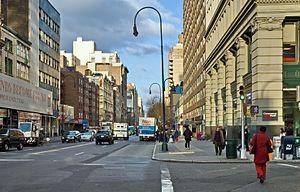
La 14ᵉ Rue est une rue de l'arrondissement de Manhattan à New York, qui constitue l'un des principaux axes est-ouest de la ville. La largeur de la 14ᵉ Rue est ainsi proche à certains endroits de celle des célèbres avenues de Manhattan, qui couvrent toutes un axe nord/sud. La rue est également réputée comme une rue d'affaires. Autrefois, la 14ᵉ était une rue assez chic, mais qui a perdu de son glamour lorsque la ville s'est étendue au nord. Au niveau de Broadway, la 14ᵉ constitue la frontière sud du quartier d'Union Square, mais la rue marque aussi la limite nord du Greenwich Village et de l'East Village, et la limite sud de Chelsea, du Flatiron District et de Gramercy.
Adolph Zukor est un producteur de cinéma d'origine hongroise, né le 7 janvier 1873 et mort le 10 juin 1976 à l'âge de 103 ans.